2010 Brooklyn–Queens tornadoes

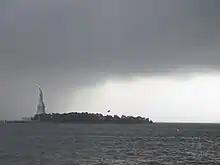
The Statue of Liberty in the September 16 storm

The storms struck New York City just as the evening rush hour was beginning. Damaging winds, heavy downpours, and hail up to wreaked havoc with the evening commute. Hundreds of downed trees led to a temporary suspension of service on the Long Island Rail Road, Amtrak, and several New York City Subway services including the , , and , leaving tens of thousands of commuters stranded.